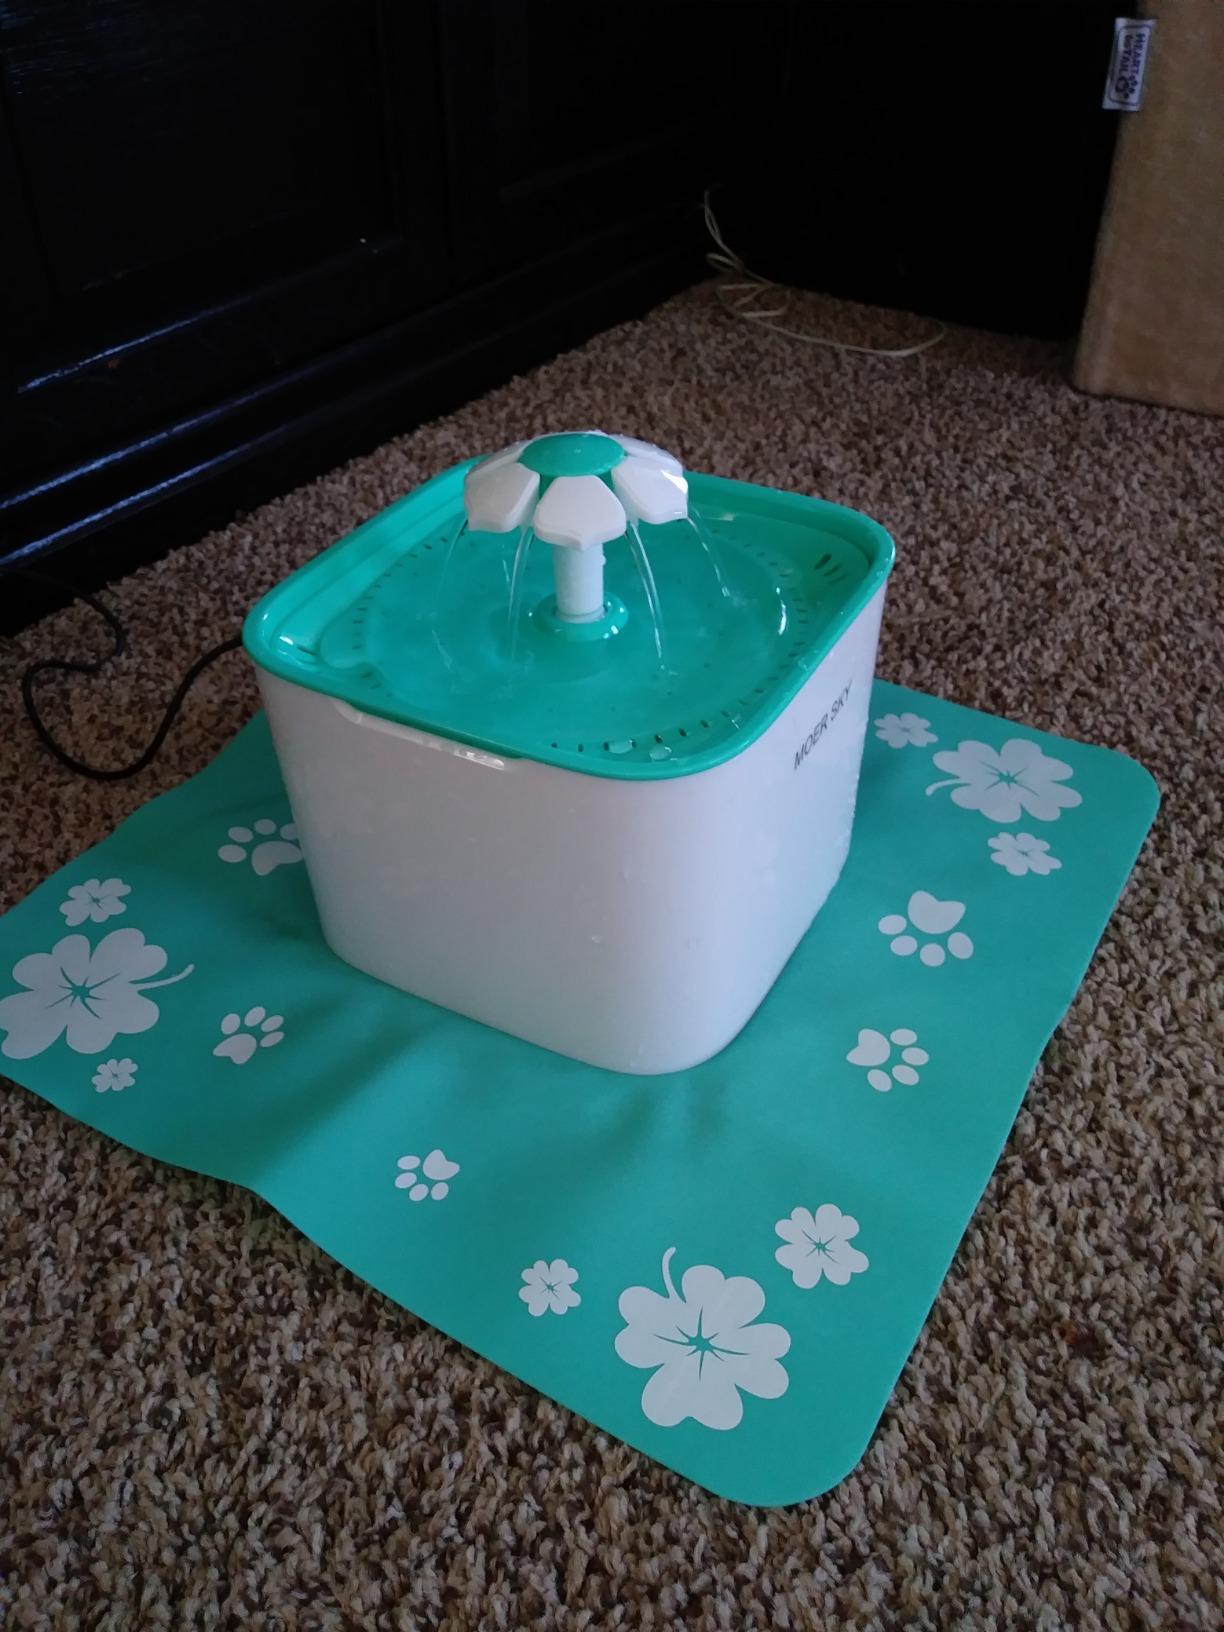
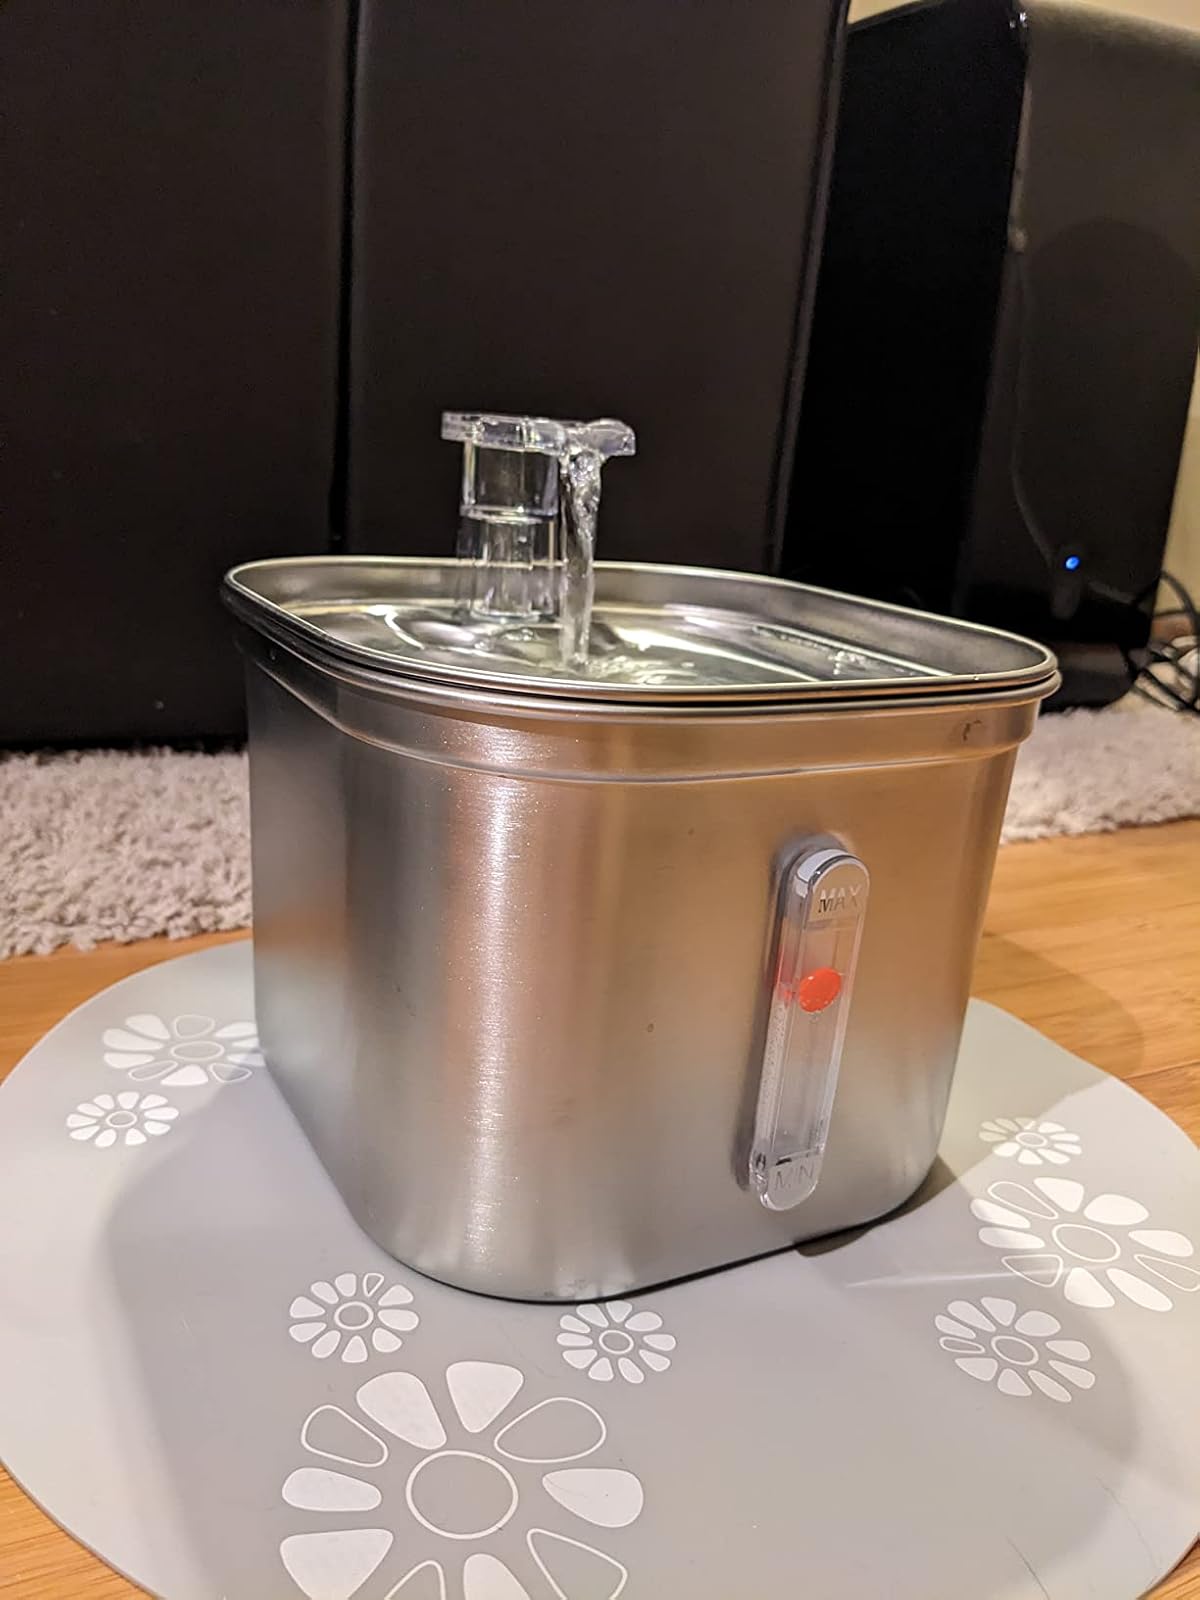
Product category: items_bowl
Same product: no